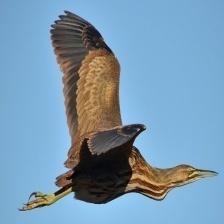
Species: AMERICAN BITTERN
Scientific name: BOTAURUS LENTIGINOSUS